Nikola Tesla

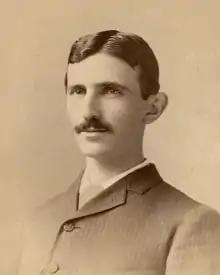
Tesla 1885

Tesla was a lifelong bachelor, who had once explained that his chastity was very helpful to his scientific abilities. In an interview with the "Galveston Daily News" on 10 August 1924 he stated, "Now the soft-voiced gentlewoman of my reverent worship has all but vanished. In her place has come the woman who thinks that her chief success in life lies in making herself as much as possible like man—in dress, voice and actions..." Although he told a reporter in later years that he sometimes felt that by not marrying, he had made too great a sacrifice to his work,